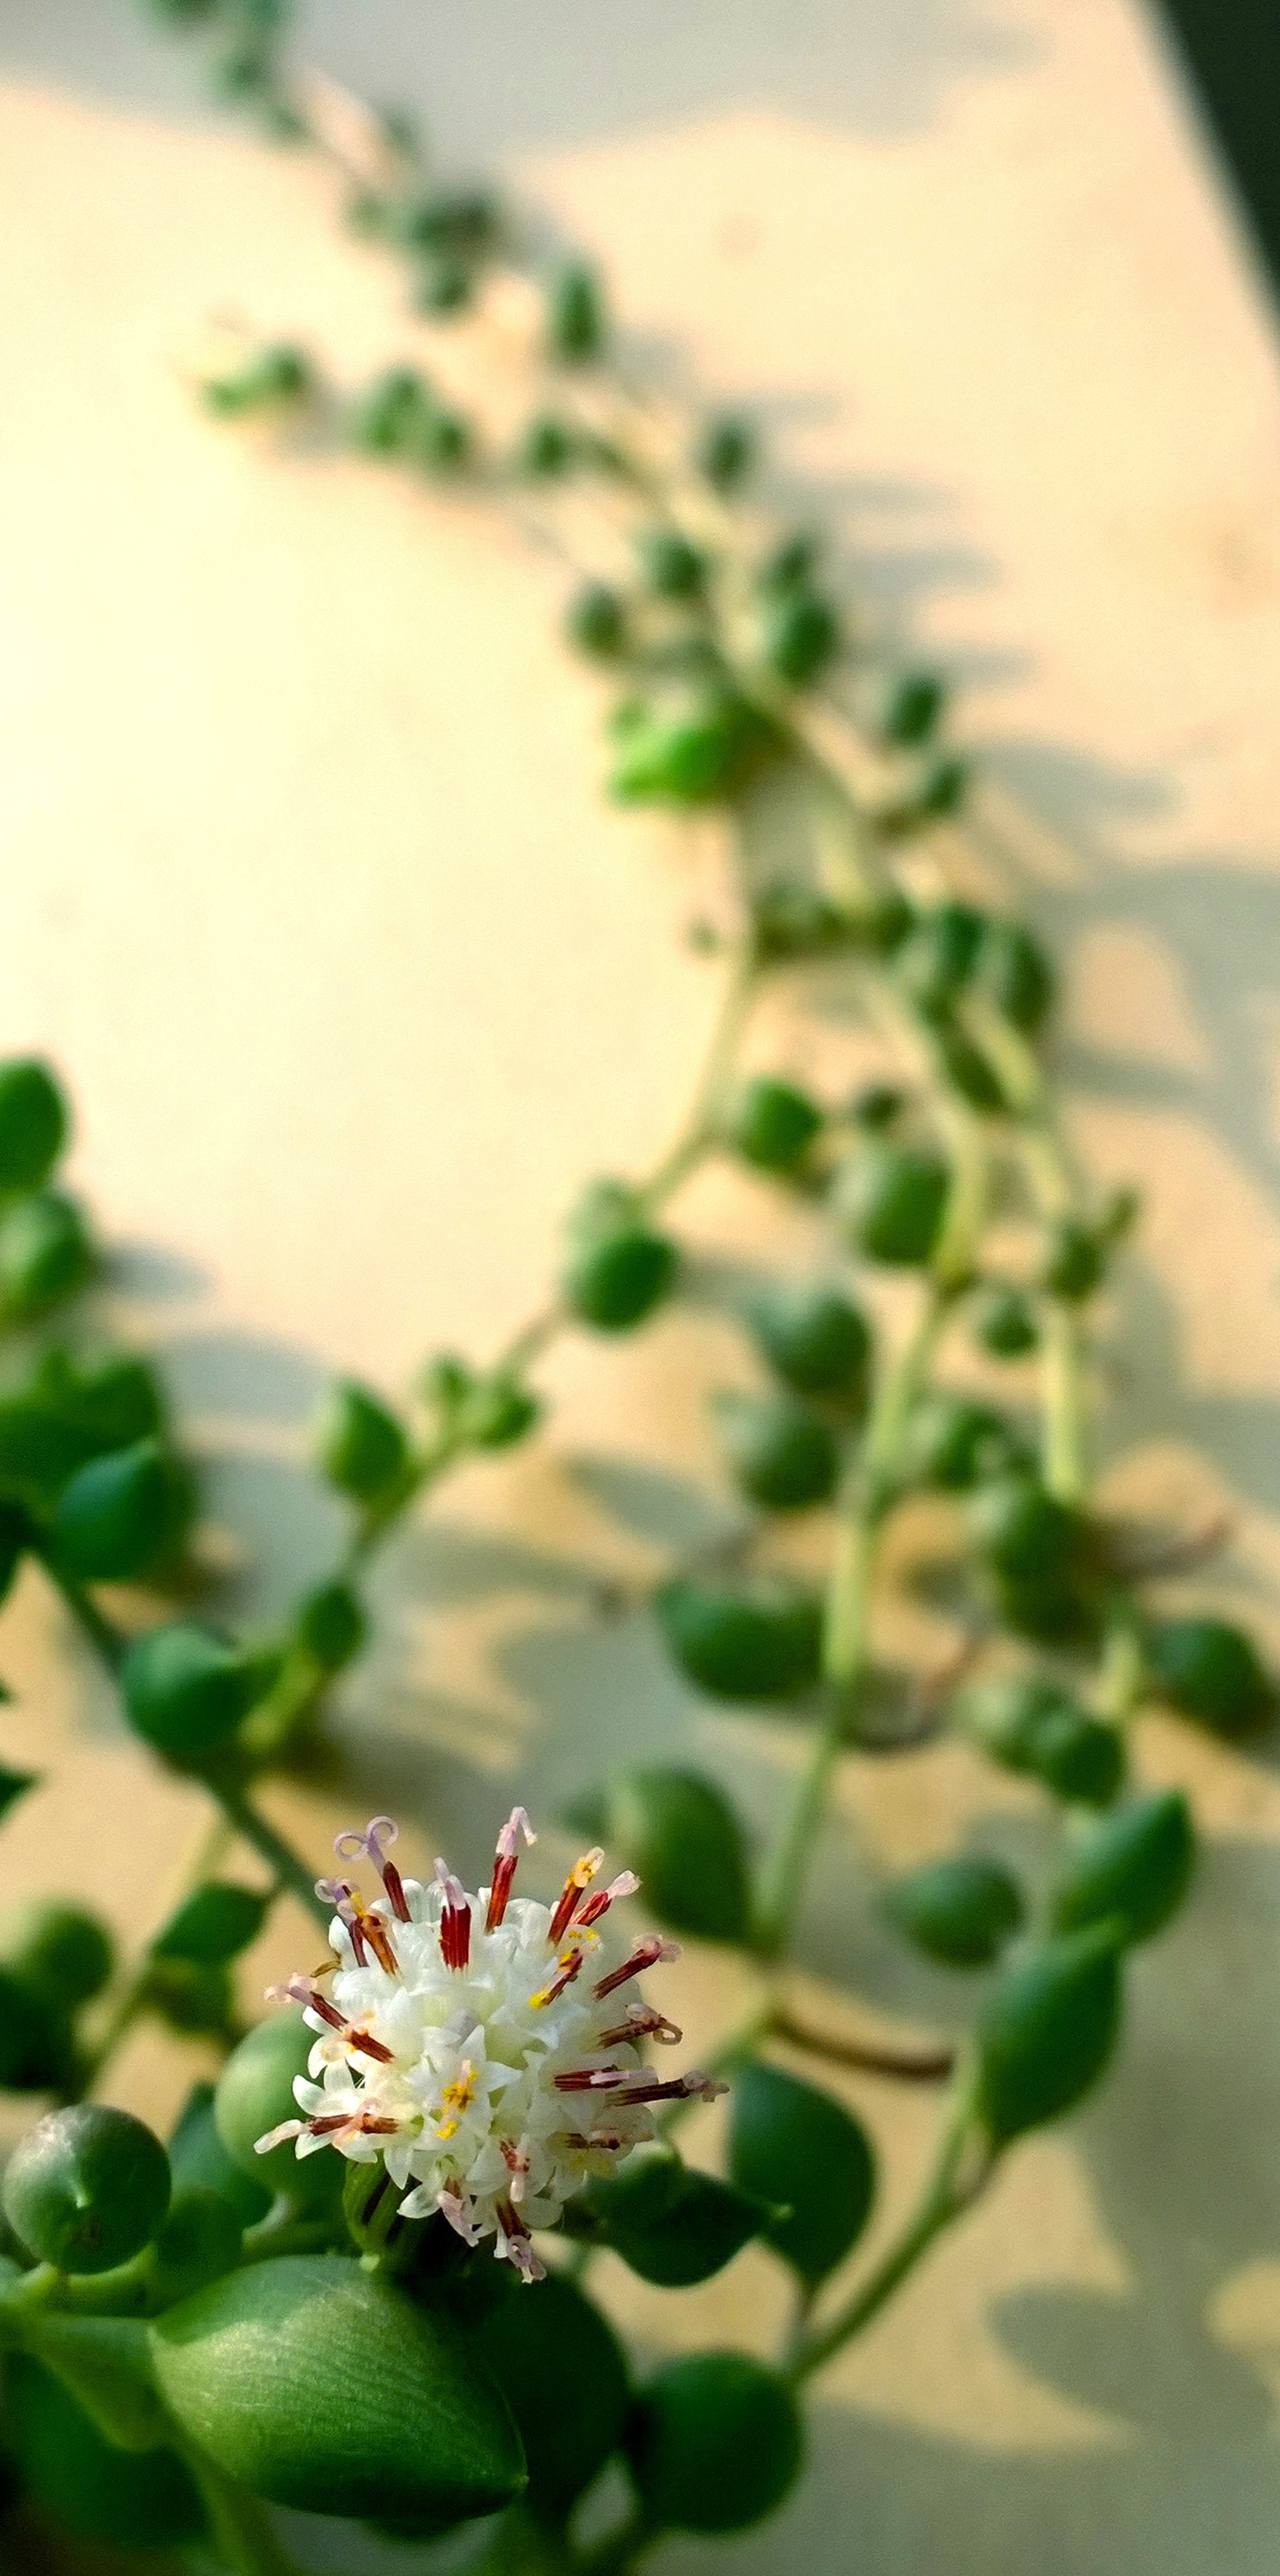
plant, leaf, flower, petal, green, produce, botany, flora, floristry, macro photography, flowering plant, the fleshy, floral design, land plant, flower arranging